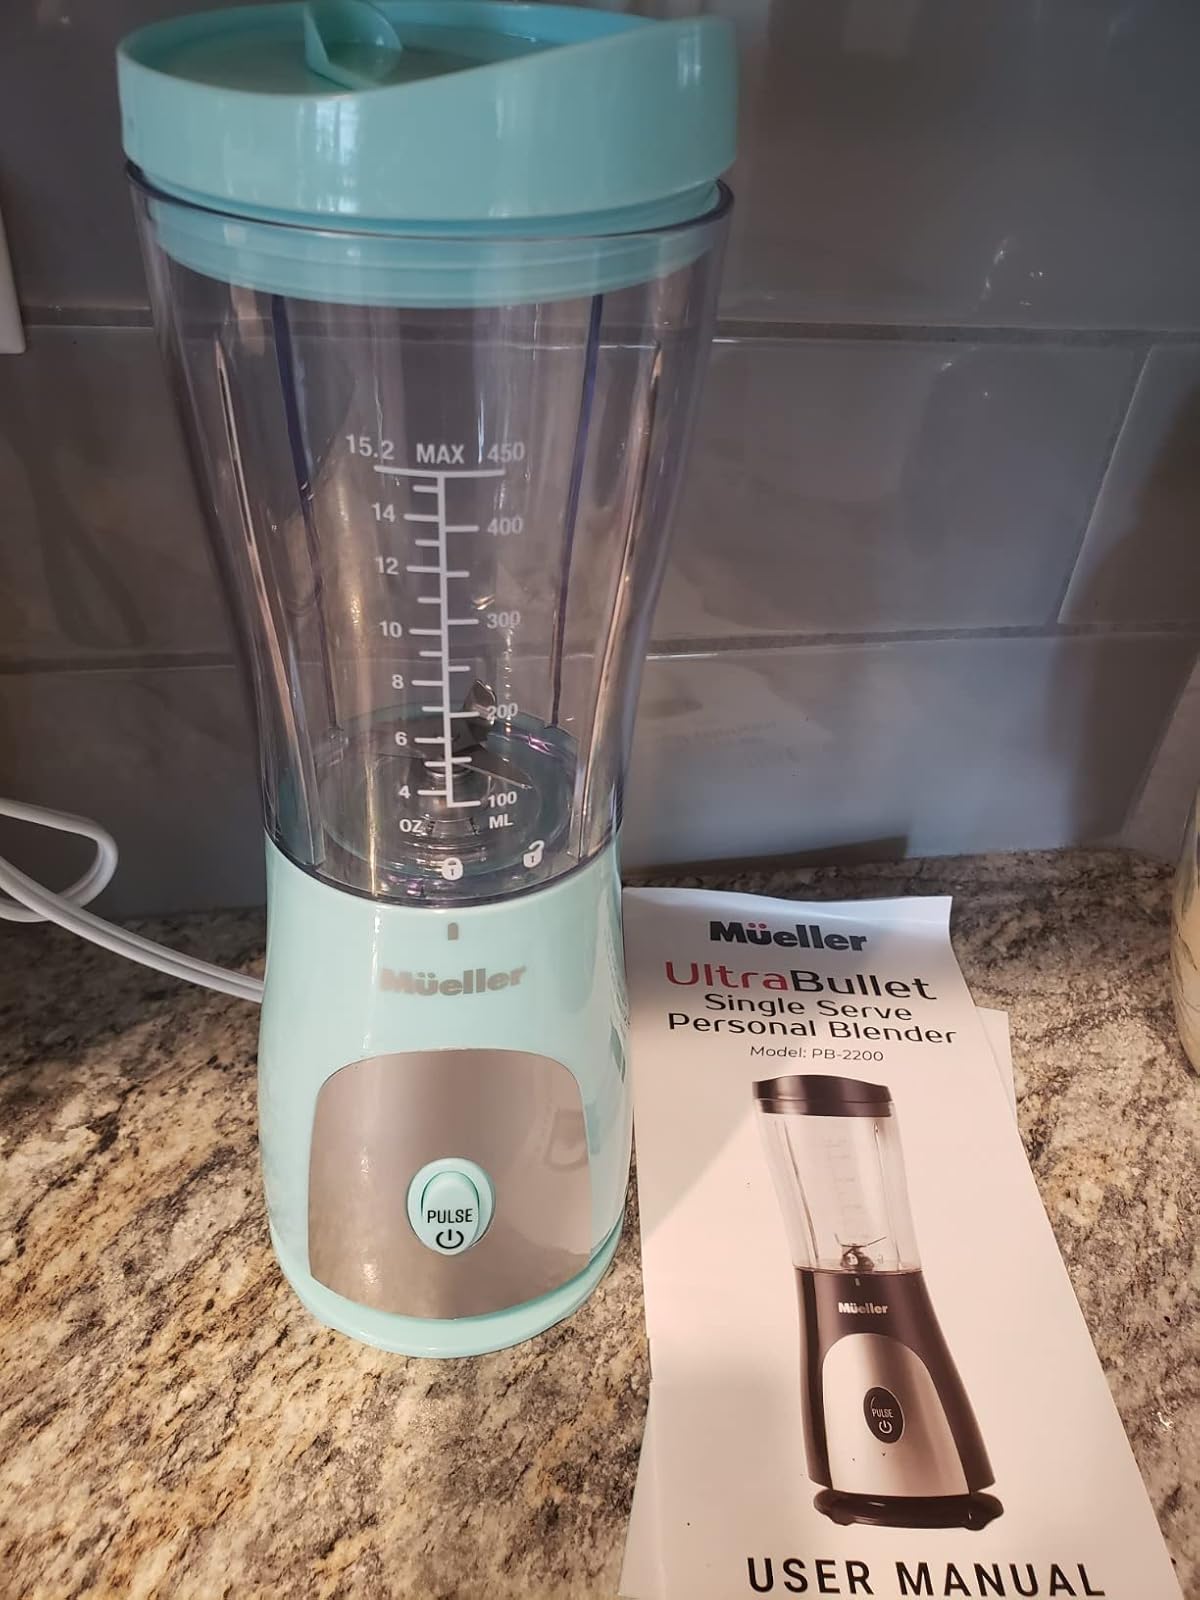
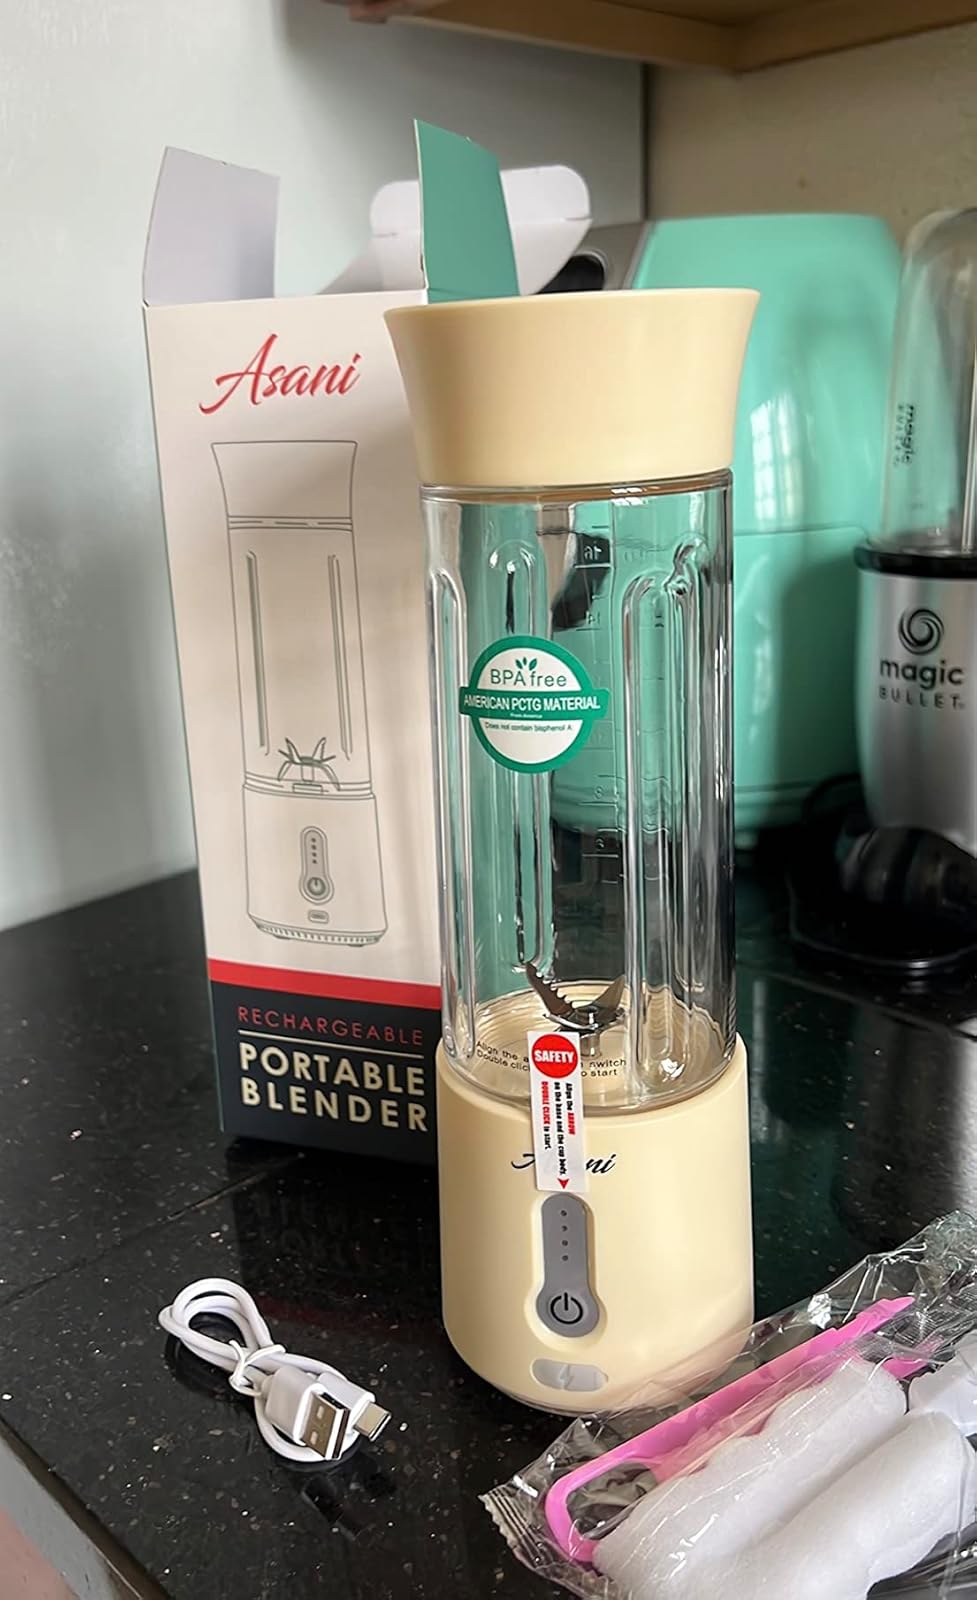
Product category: items_blender
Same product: no